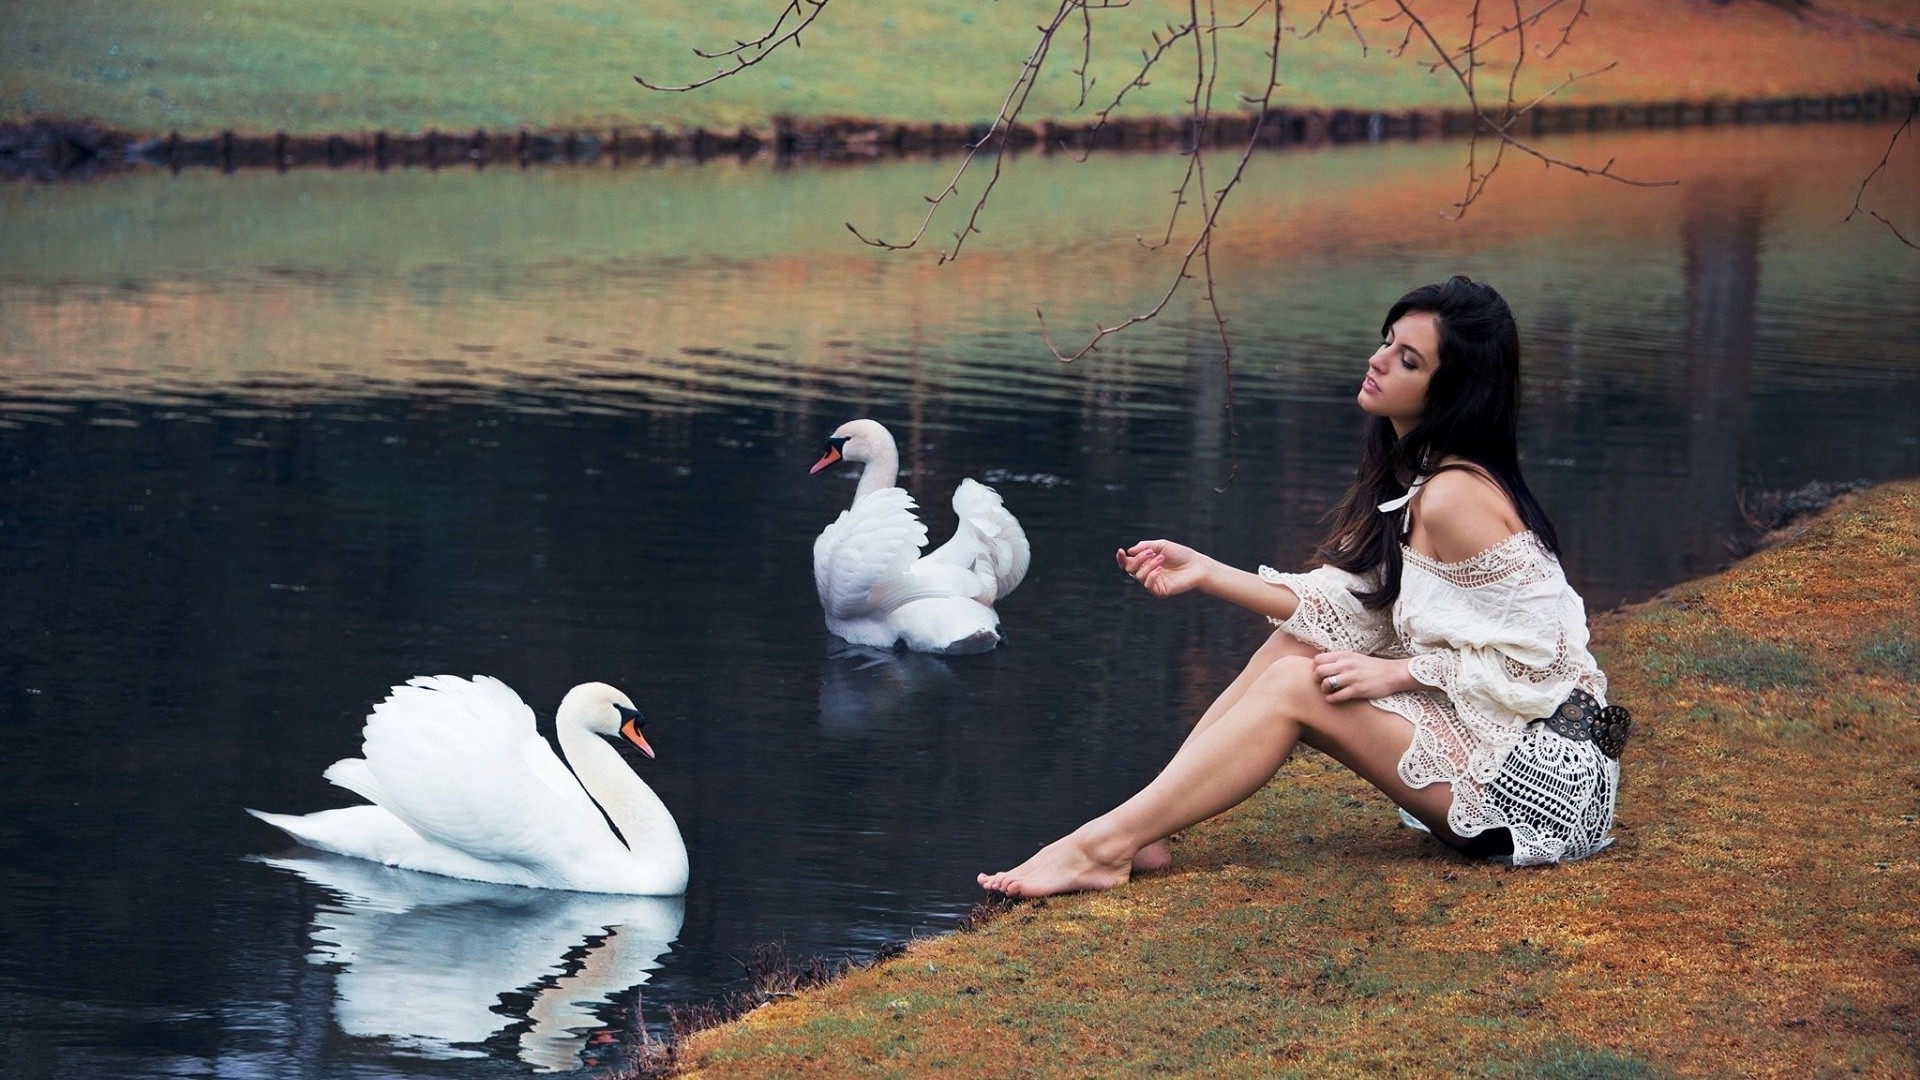
woman, swan, bird, water bird, ducks, geese and swans, beauty, waterfowl, duck, reflection, beak, adaptation, neck, happy, love